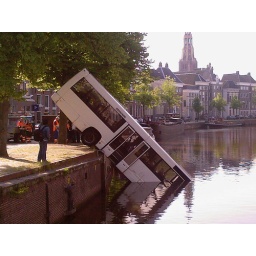
Arrivabus op weg naar kinderen voor schoolreisje te water in de binnenstad van Groningen By Stormblast1953. Geen Slachtoffers!!!!!